Reconciliation ecology

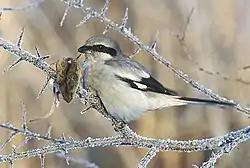
The life history of the great grey shrike is better understood as a result of focused natural history and reconciliation ecology.

How can understanding of species' natural history aid their effective conservation in human-dominated ecosystems? Humans often conduct activities that allow for the incorporation of other species, whether as a by-product or as a result of a focus on nature. Traditional natural history can only inform how best to do this to a certain degree, because landscapes have been changed so dramatically. However, there is much more to learn through direct study of species' ecology in human-dominated ecosystems, through what is known as focused natural history. Rosenzweig cites four examples: shrikes (Laniidae) thrived in altered landscapes when wooden fence post perches allowed them easy access to pouncing on prey, but inhospitable steel fence posts contributed to their decline. Replacing steel fence posts with wood fence posts reverses the shrikes' decline and allows humans to determine the reasons for the distribution and abundance of shrikes. Additionally, the cirl bunting ("Emberiza cirlus") thrived on farms when fields alternated between harvests and hay, but declined where farmers began to plant winter grain crops, natterjack toads ("Bufo calamatus") declined when reductions in sheep grazing ceased to alter ponds to their preferred shape and depth, and longleaf pine ("Pinus palustris") declined in the Southeastern United States when lack of wildfires prevented its return after timbering. Thus, applying focused natural history in human-dominated landscapes can contribute to conservation efforts.